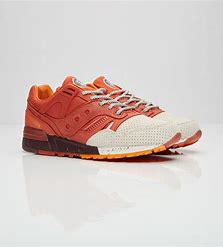
Brand: Saucony
Model: Grid SD